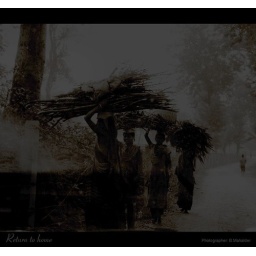
They are hill women returning to their home after collecting cooking wood in the foggy afternoon.